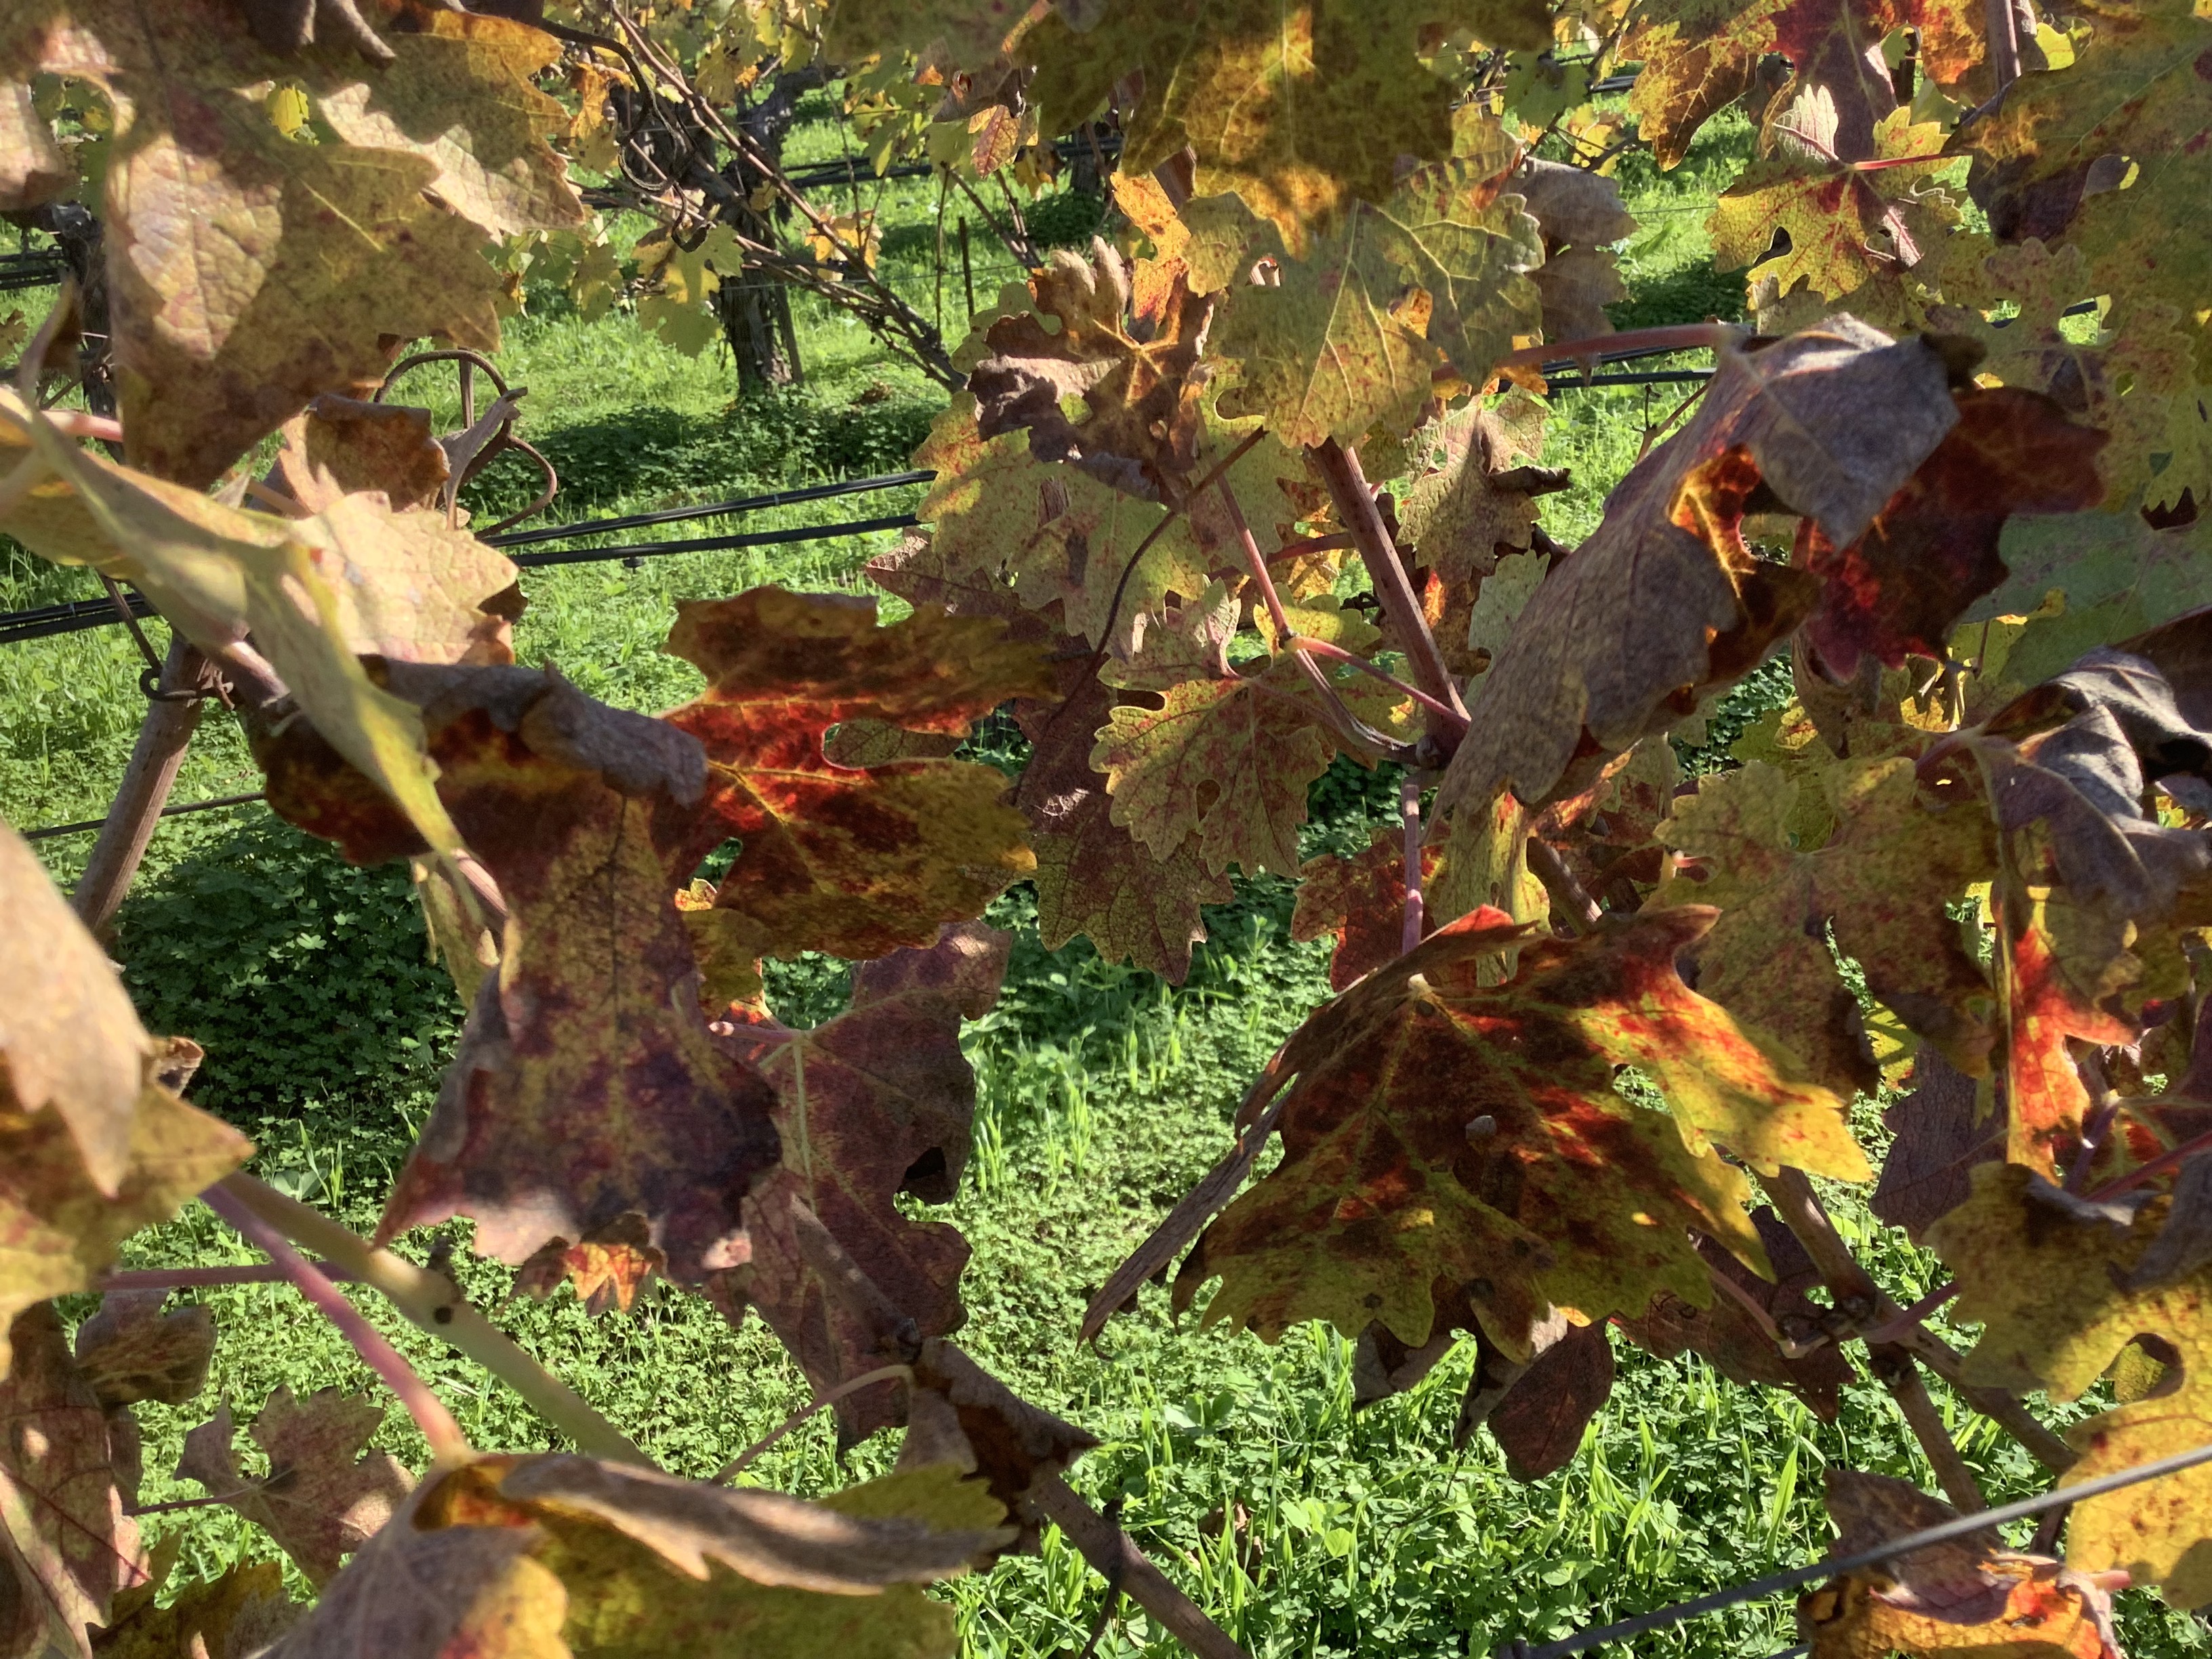
Label: Red Blotch